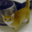
Label: cat